Sport in Iraq

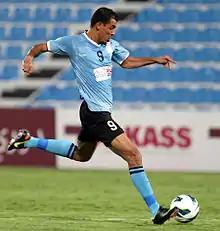
Younis Mahmoud is Iraq's all-time most capped player in international matches, having played in 148 official games.

There are a wide variety of sports played and followed in Iraq. Football is the most popular sport and hobby in Iraq. Football is a considerable uniting factor, following years of war and unrest. Basketball, swimming, weightlifting, bodybuilding, taekwondo, boxing, kickboxing, ultimate frisbee and tennis are also popular sports and hobbies.